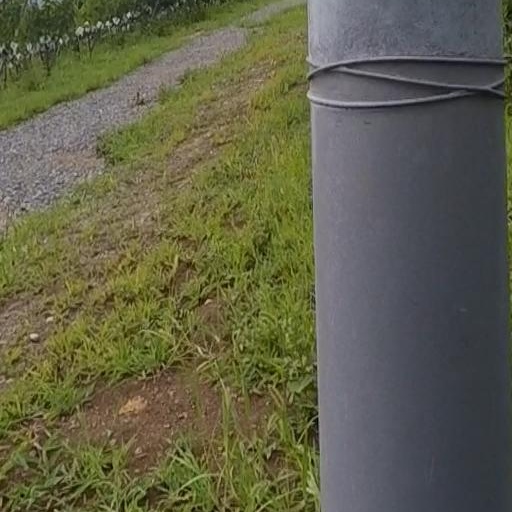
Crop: grape